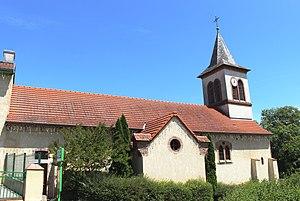
Église de l’Assomption de Louit (Hautes-Pyrénées)
Louit est une commune française située dans le département des Hautes-Pyrénées, en région Occitanie.
La liste des églises des Hautes-Pyrénées recense de manière exhaustive les églises situées dans le département français des Hautes-Pyrénées.